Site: brandenburg
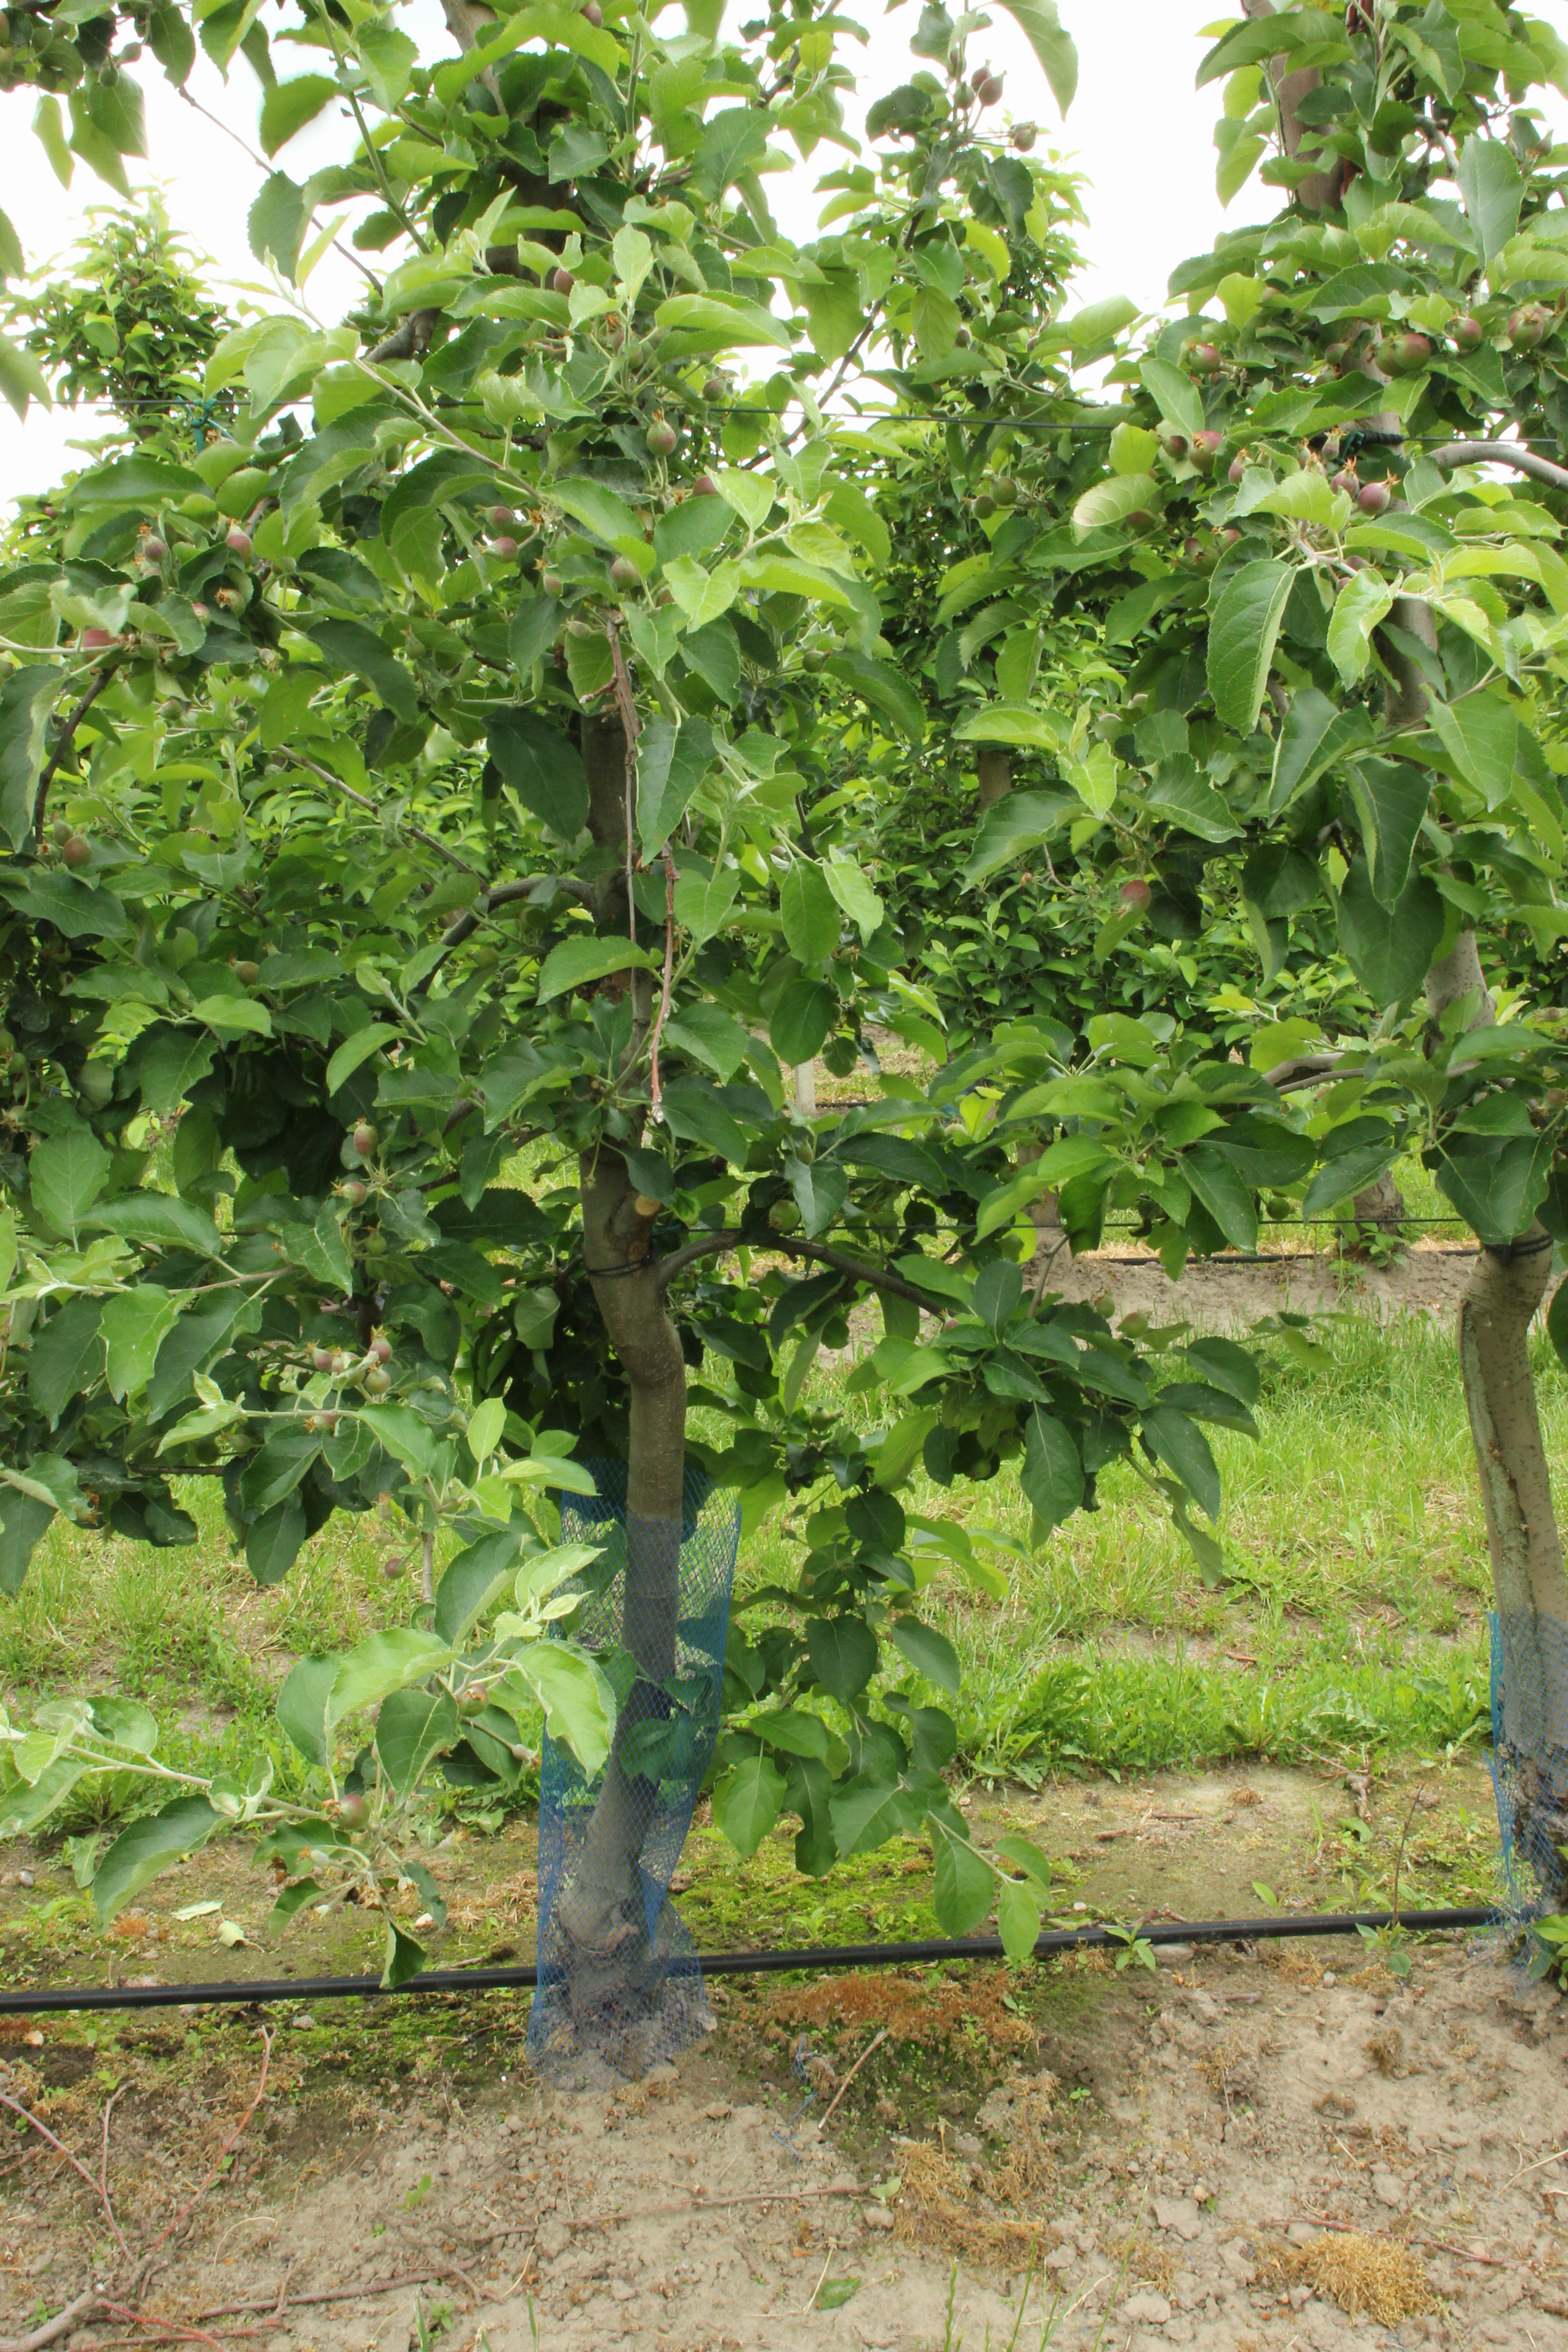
Growth stage (BBCH 72): Development of fruit